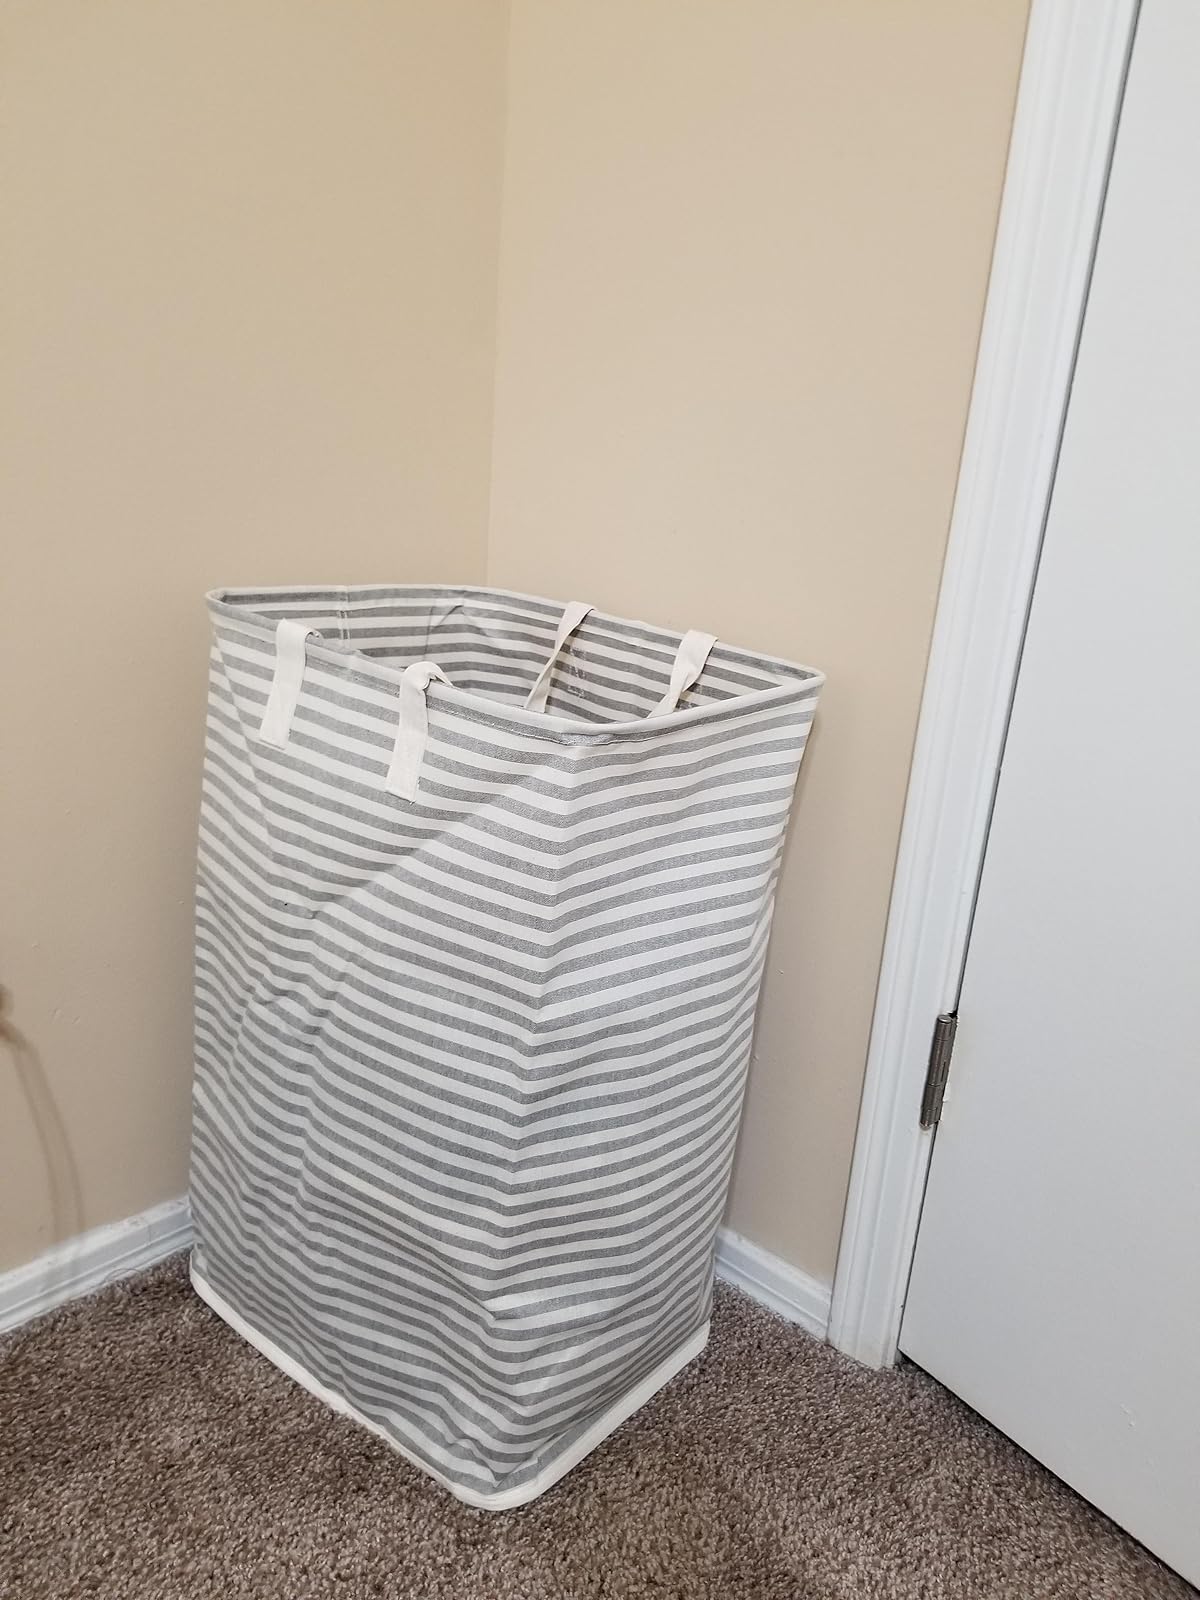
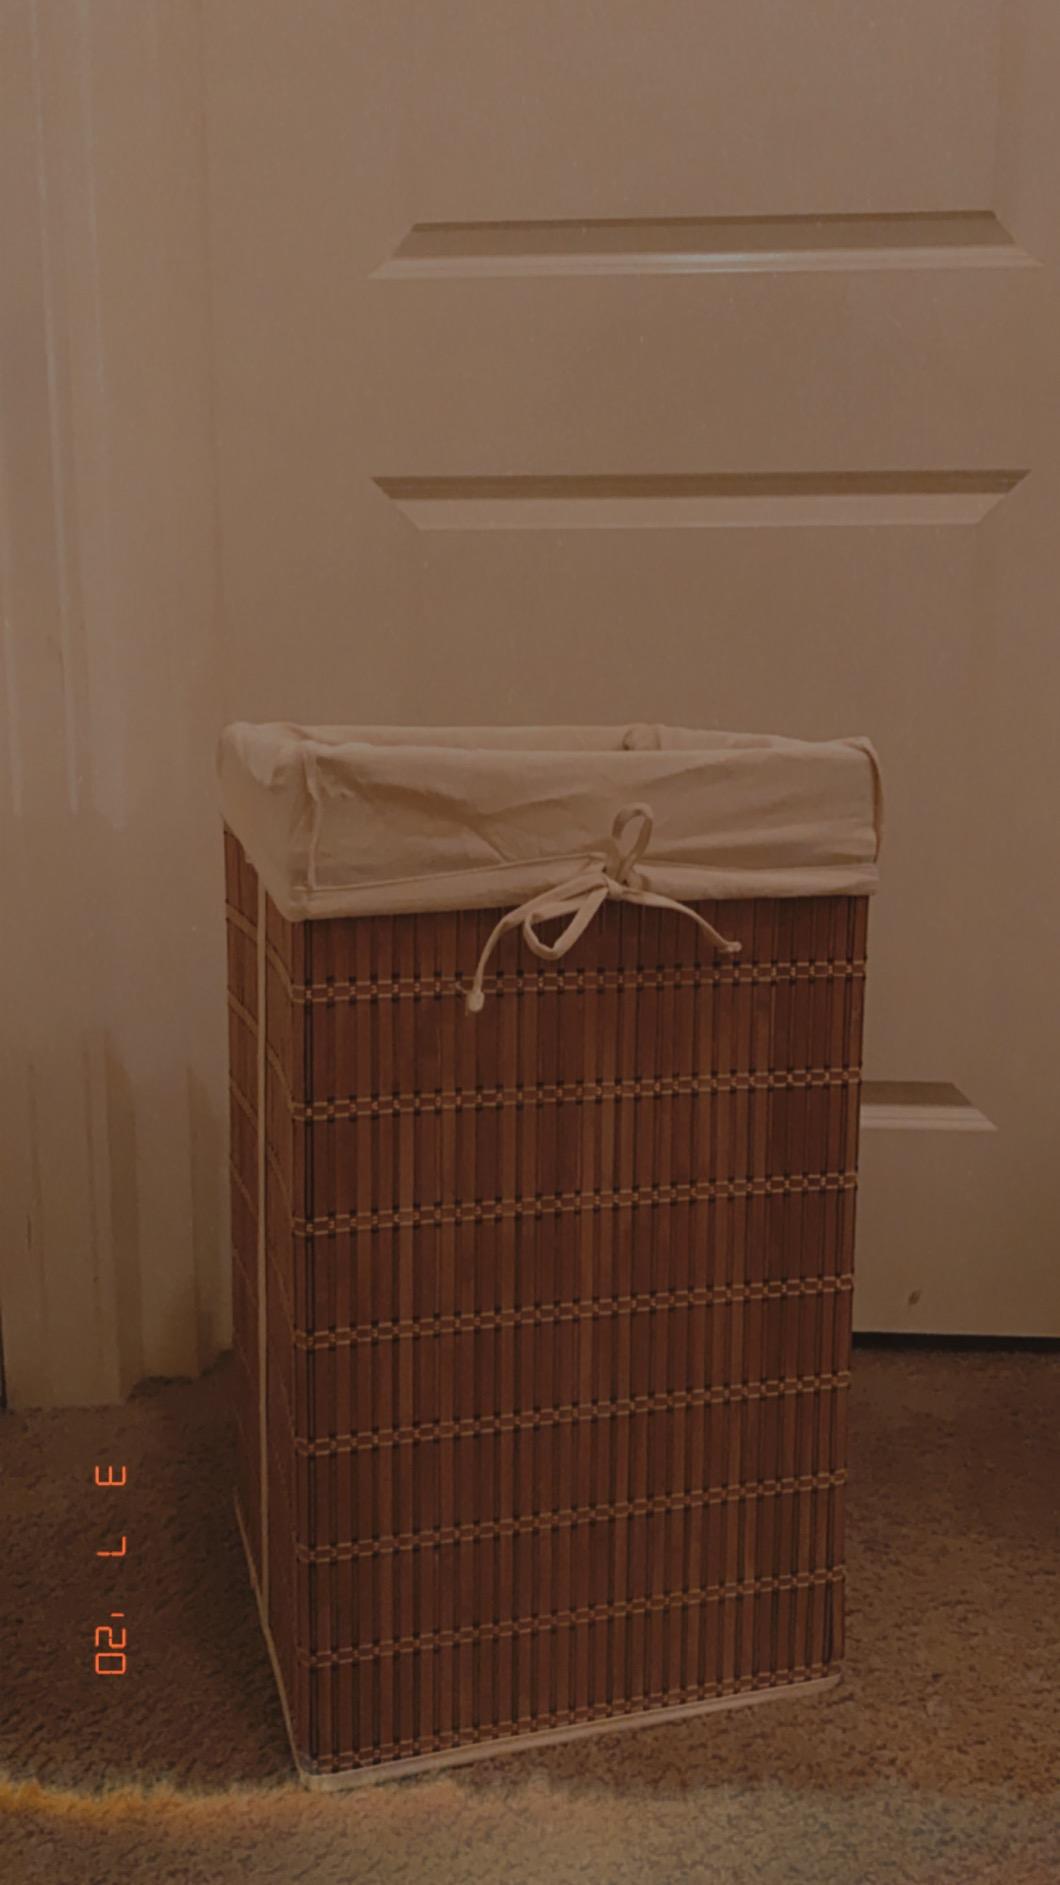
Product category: items_hamper
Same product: no